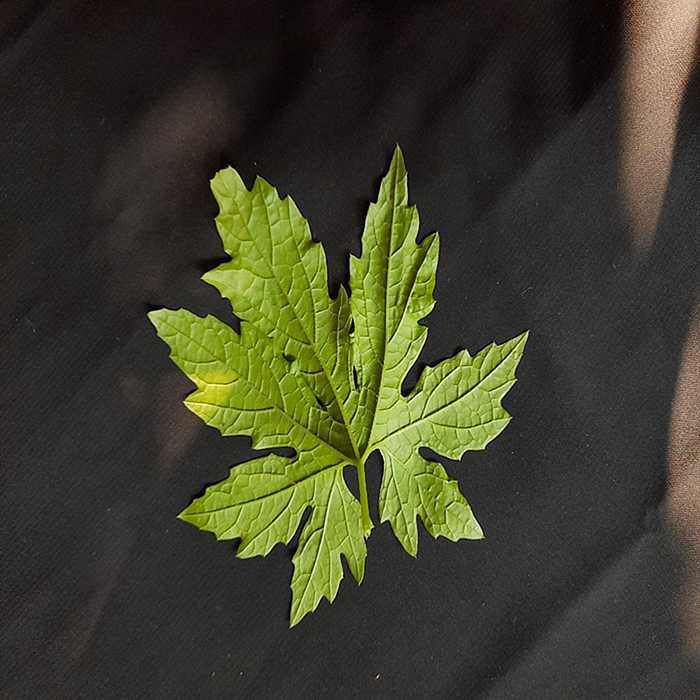
Plant: Bitter Gourd
Label: Fresh leaf